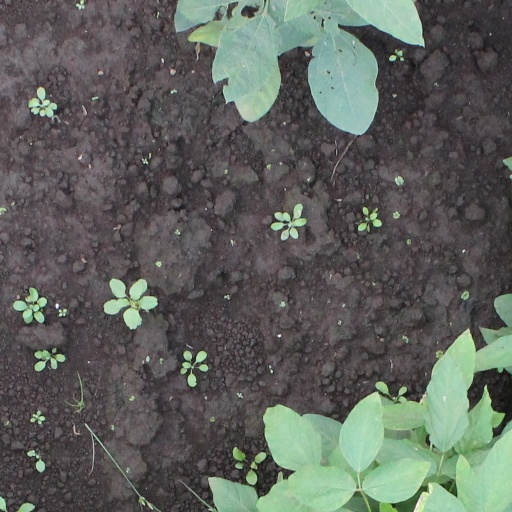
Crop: soybean